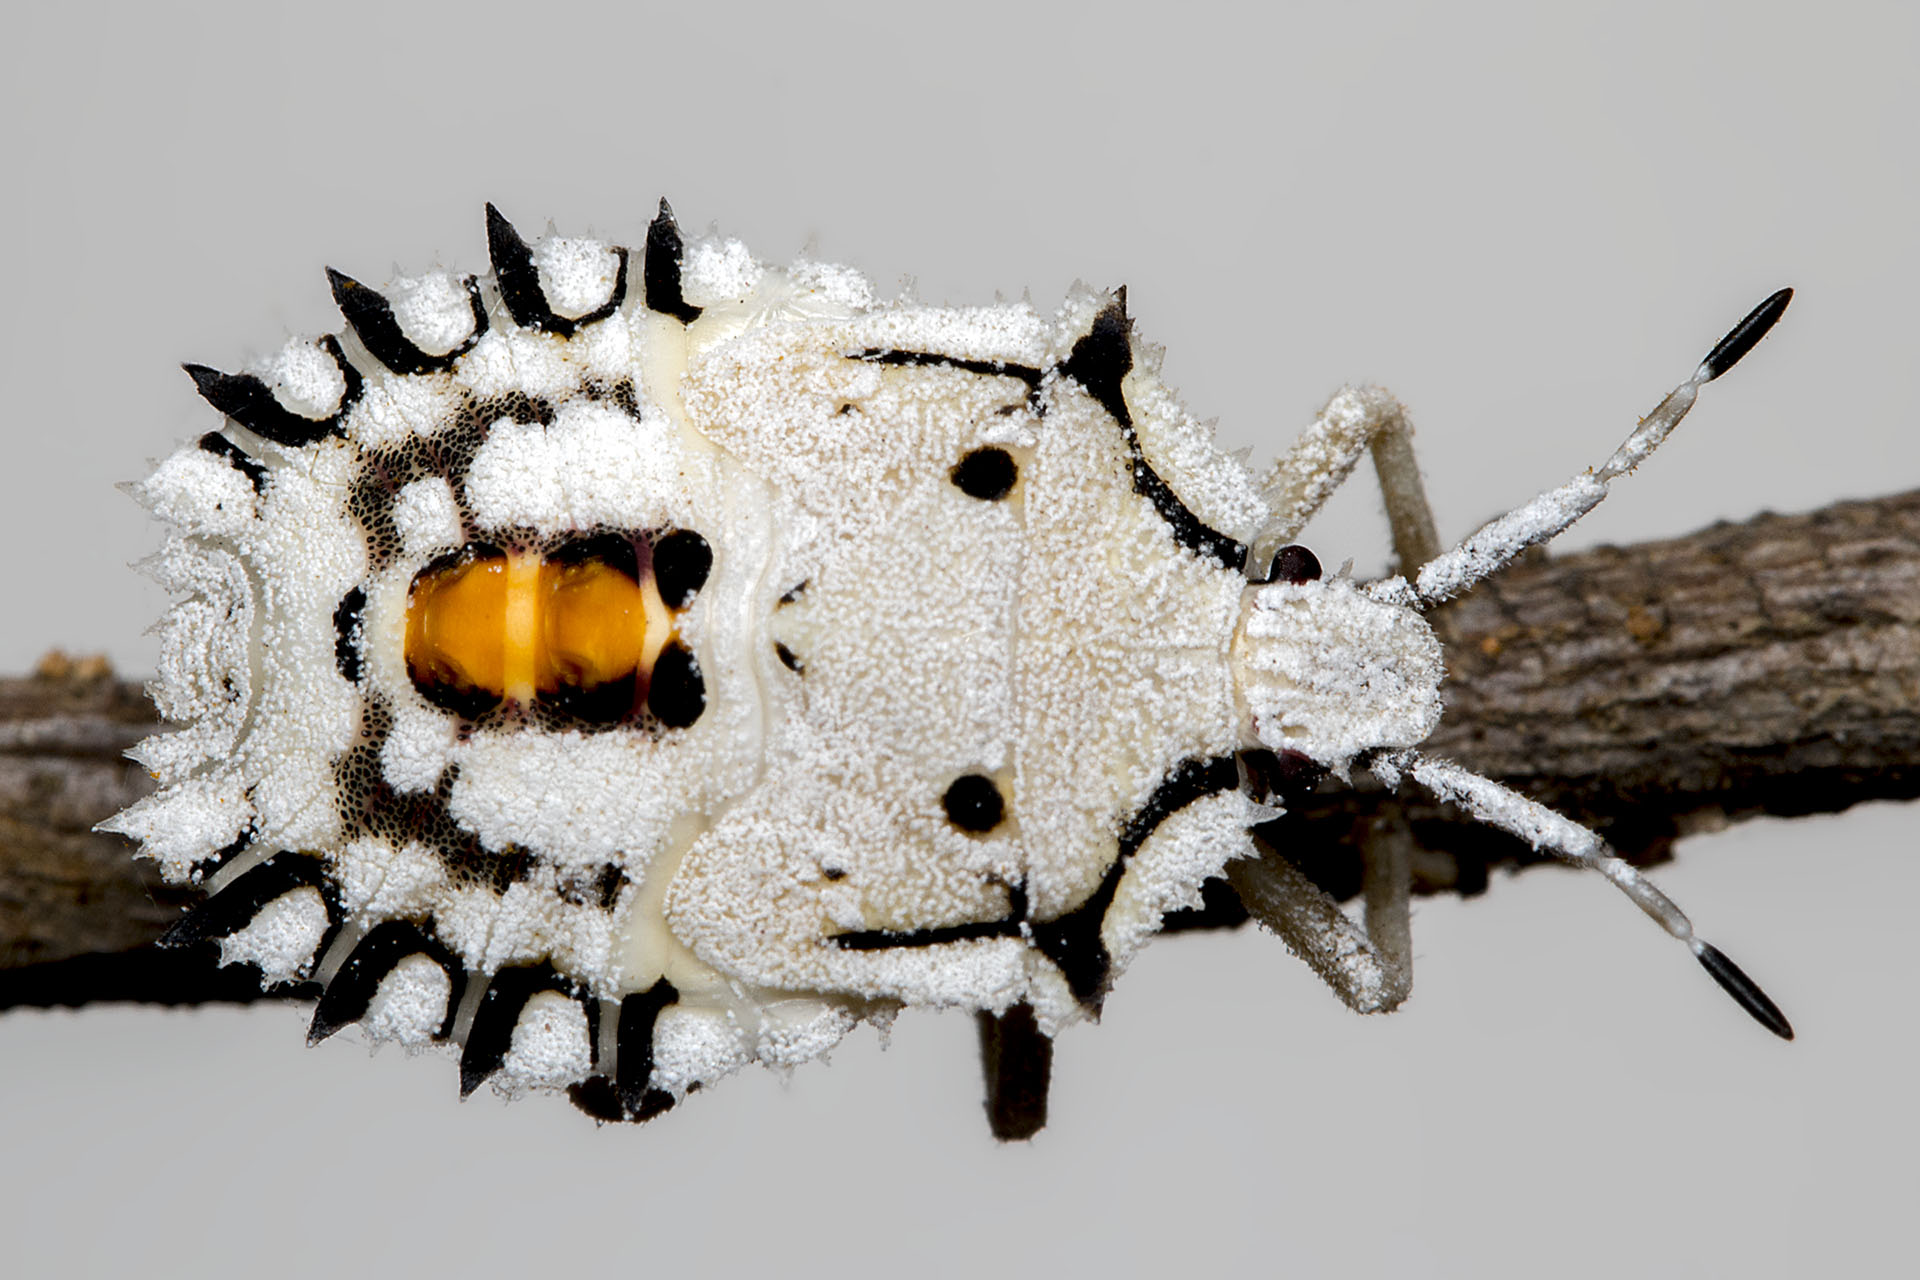
branch, winter, photography, insect, bug, invertebrate, close up, india, arthropoda, ariansuresh, skanfarmhouse, nellore, andhrapradesh, animalia, hexapoda, insecta, pterygota, neoptera, condylognatha, hemiptera, heteroptera, pentatomomorpha, pentatomoidea, stinkbug, pentatomidae, whitebug, tectonagrandis, pentatominae, degonetusserratus, whitestinkbug, whitepentatomidae, degonetini, tectonastinkbug, teakstinkbug, teakwhitestinkbug, macro photography, whitelion, lionface, whitelionface, 750d2016img5089